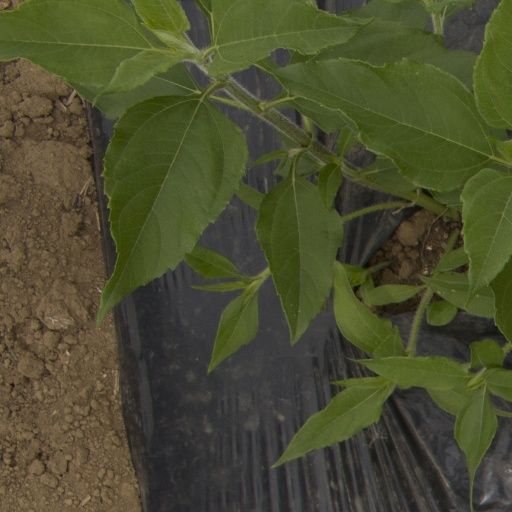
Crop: Jerusalem artichoke